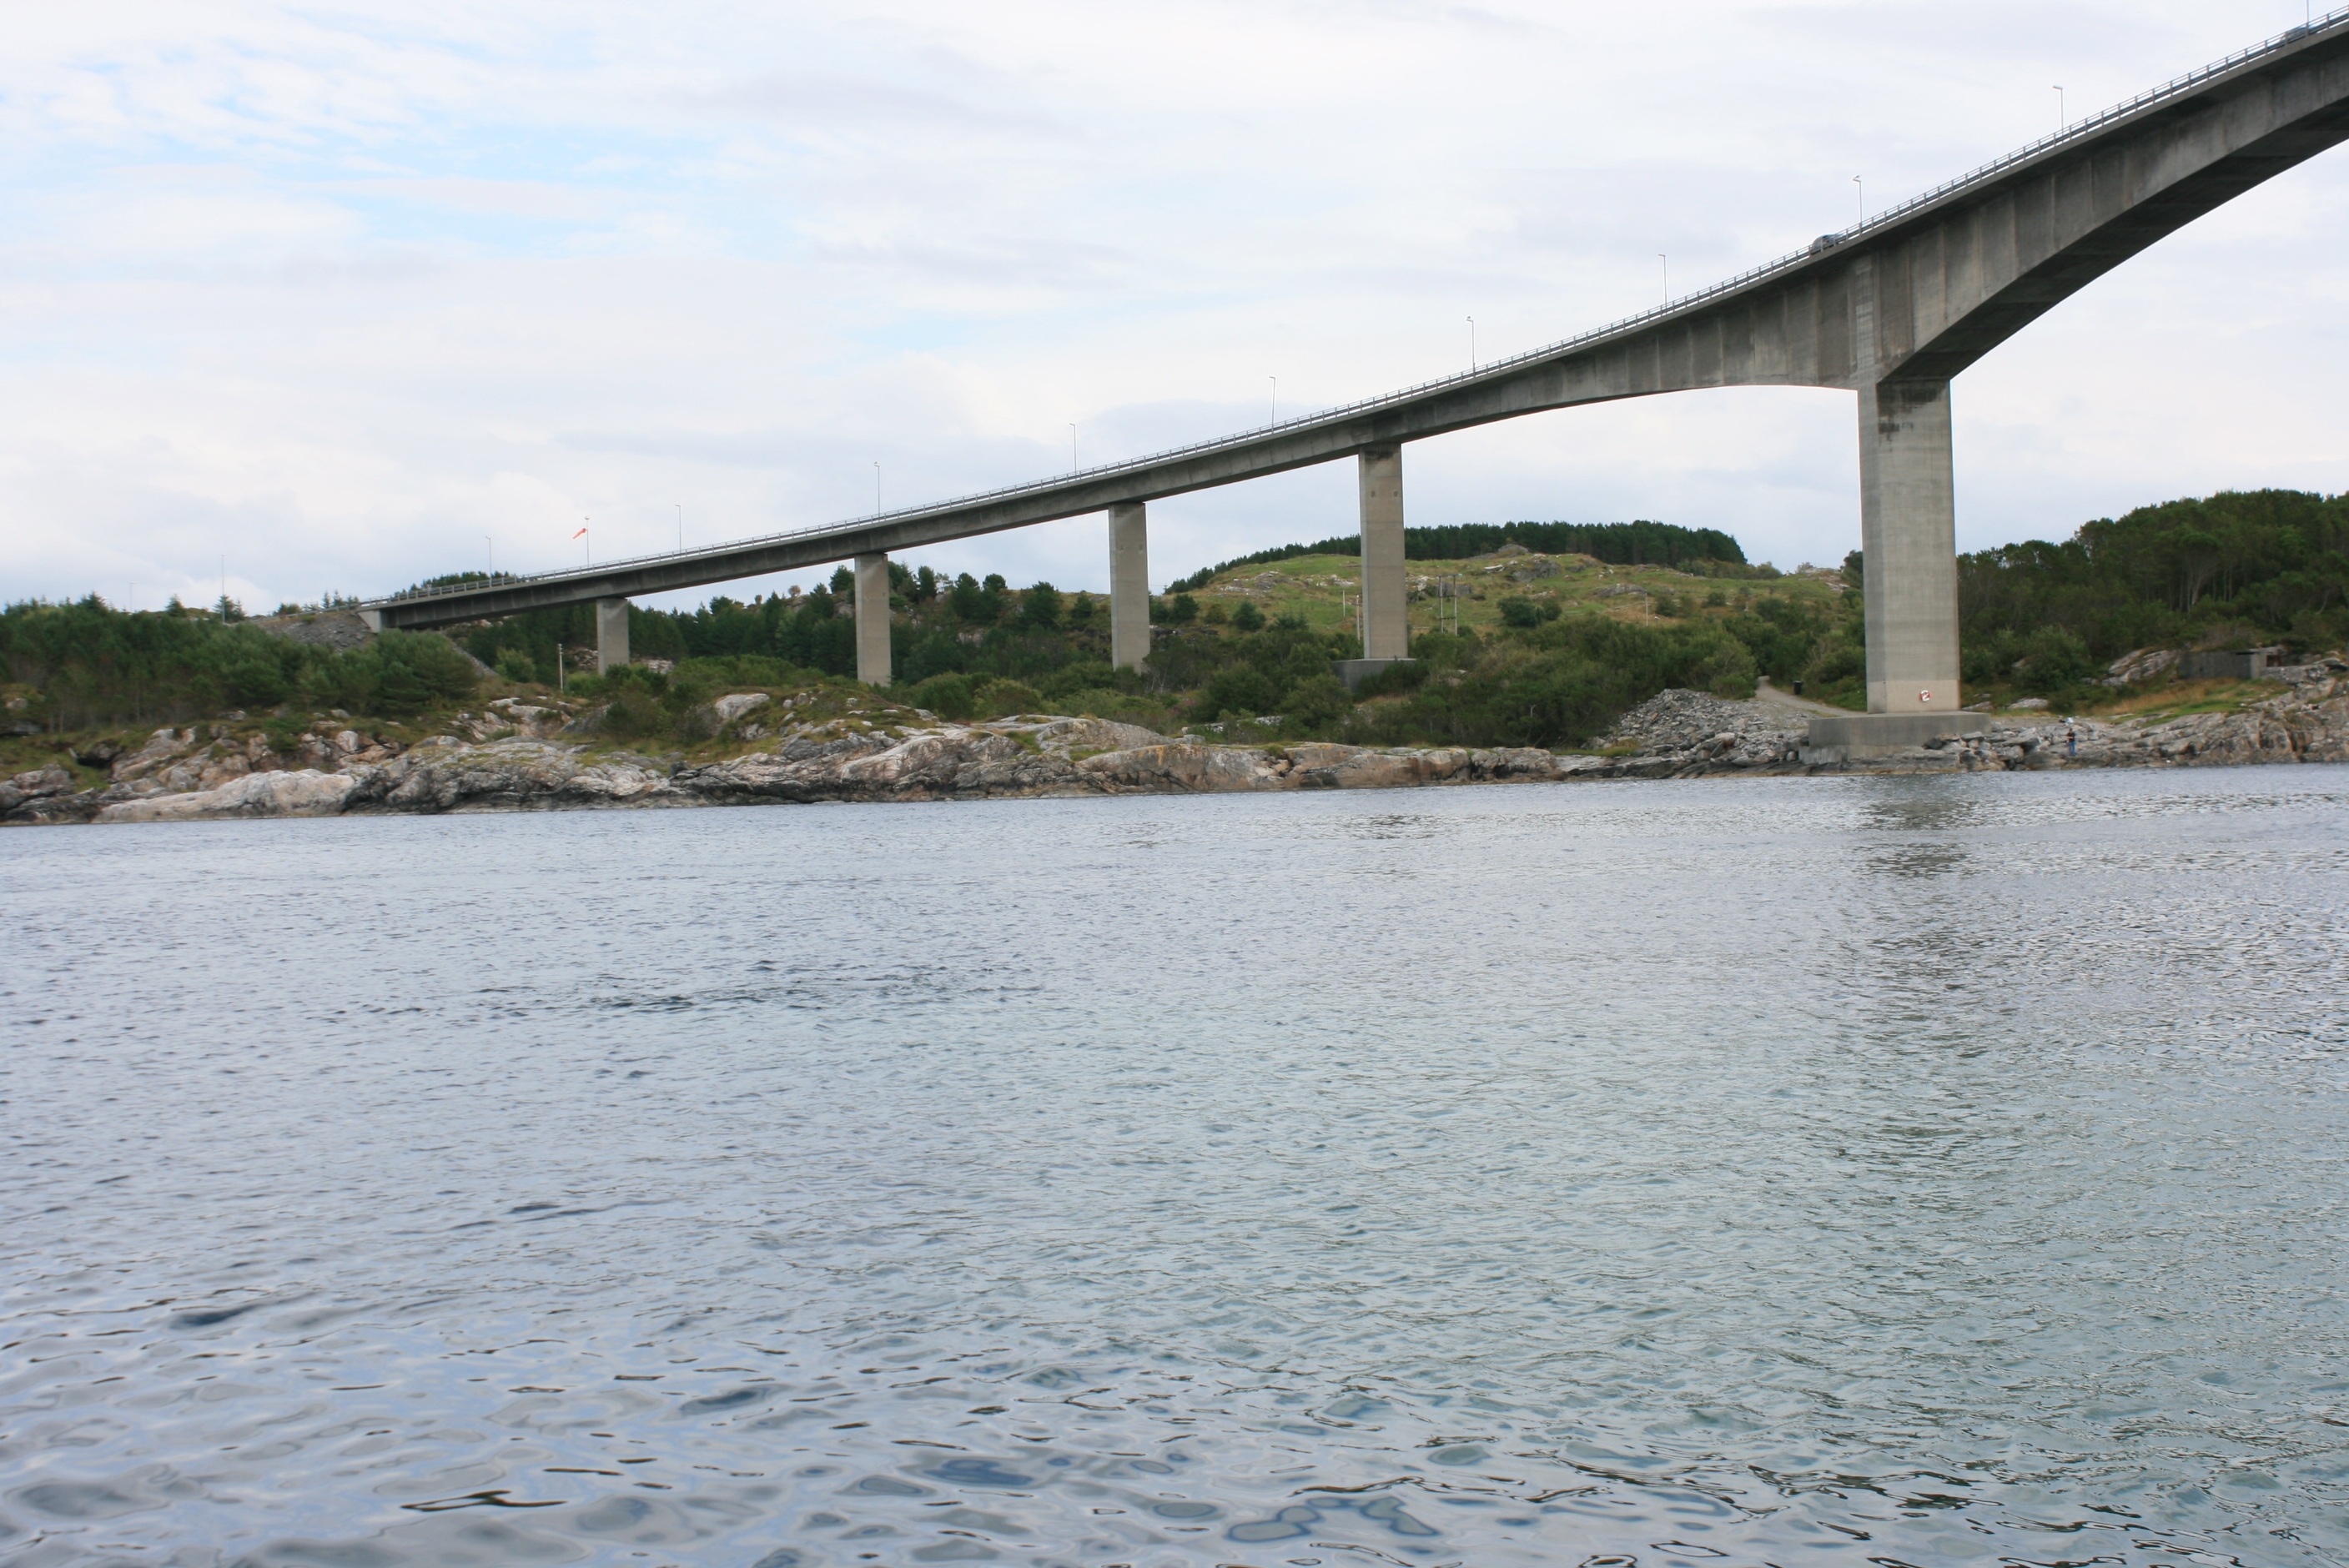
water, sky, road, bridge, lake, river, landmark, reservoir, concrete, waterway, columns, norway, arch bridge, nonbuilding structure